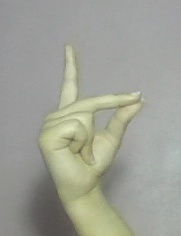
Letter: ta